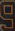
Number: 9